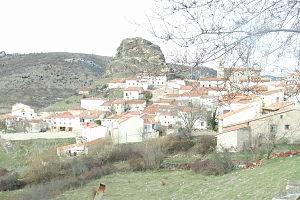
Huélamo est une municipalité espagnole de la province de Cuenca, dans la région autonome de Castille-La Manche.